New Guinea Force

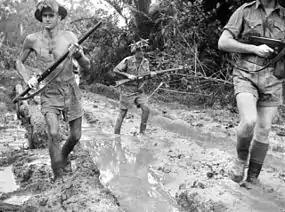
Three men in shorts, wearing steel helmets but one is shirtless. Two carry rifles while the third has a submachinegun.

As per GHQ SWPA Operations Instructions No.15, Section 9, dated 6 August 1942 (reproduced here in full):